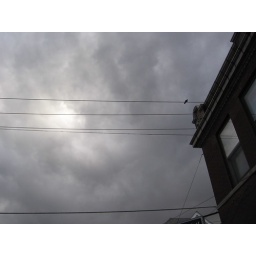
sun in the gray clouds